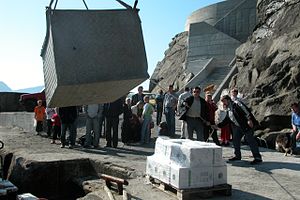
M/S Ritan / Galleri
M/S Ritan færøskːrita = „ er en passager og fragtfærge på Færøerne, som flere gange om dagen sejler fra havnen i Hvannasund over farvandet Fugloyarfjørður til øerne Svínoy og Fugloy. Alle anløbsøerne tilhører Færøernes nordligste øer Norðoyar. Postbåden Másin sejlede fra 1959 til 2010 på ruten. Den blev i 2010 afløst af den nuværende færge. Skibet ejes af Færøernes Landsstyre som driver det rederiet Strandfaraskip Landsins.